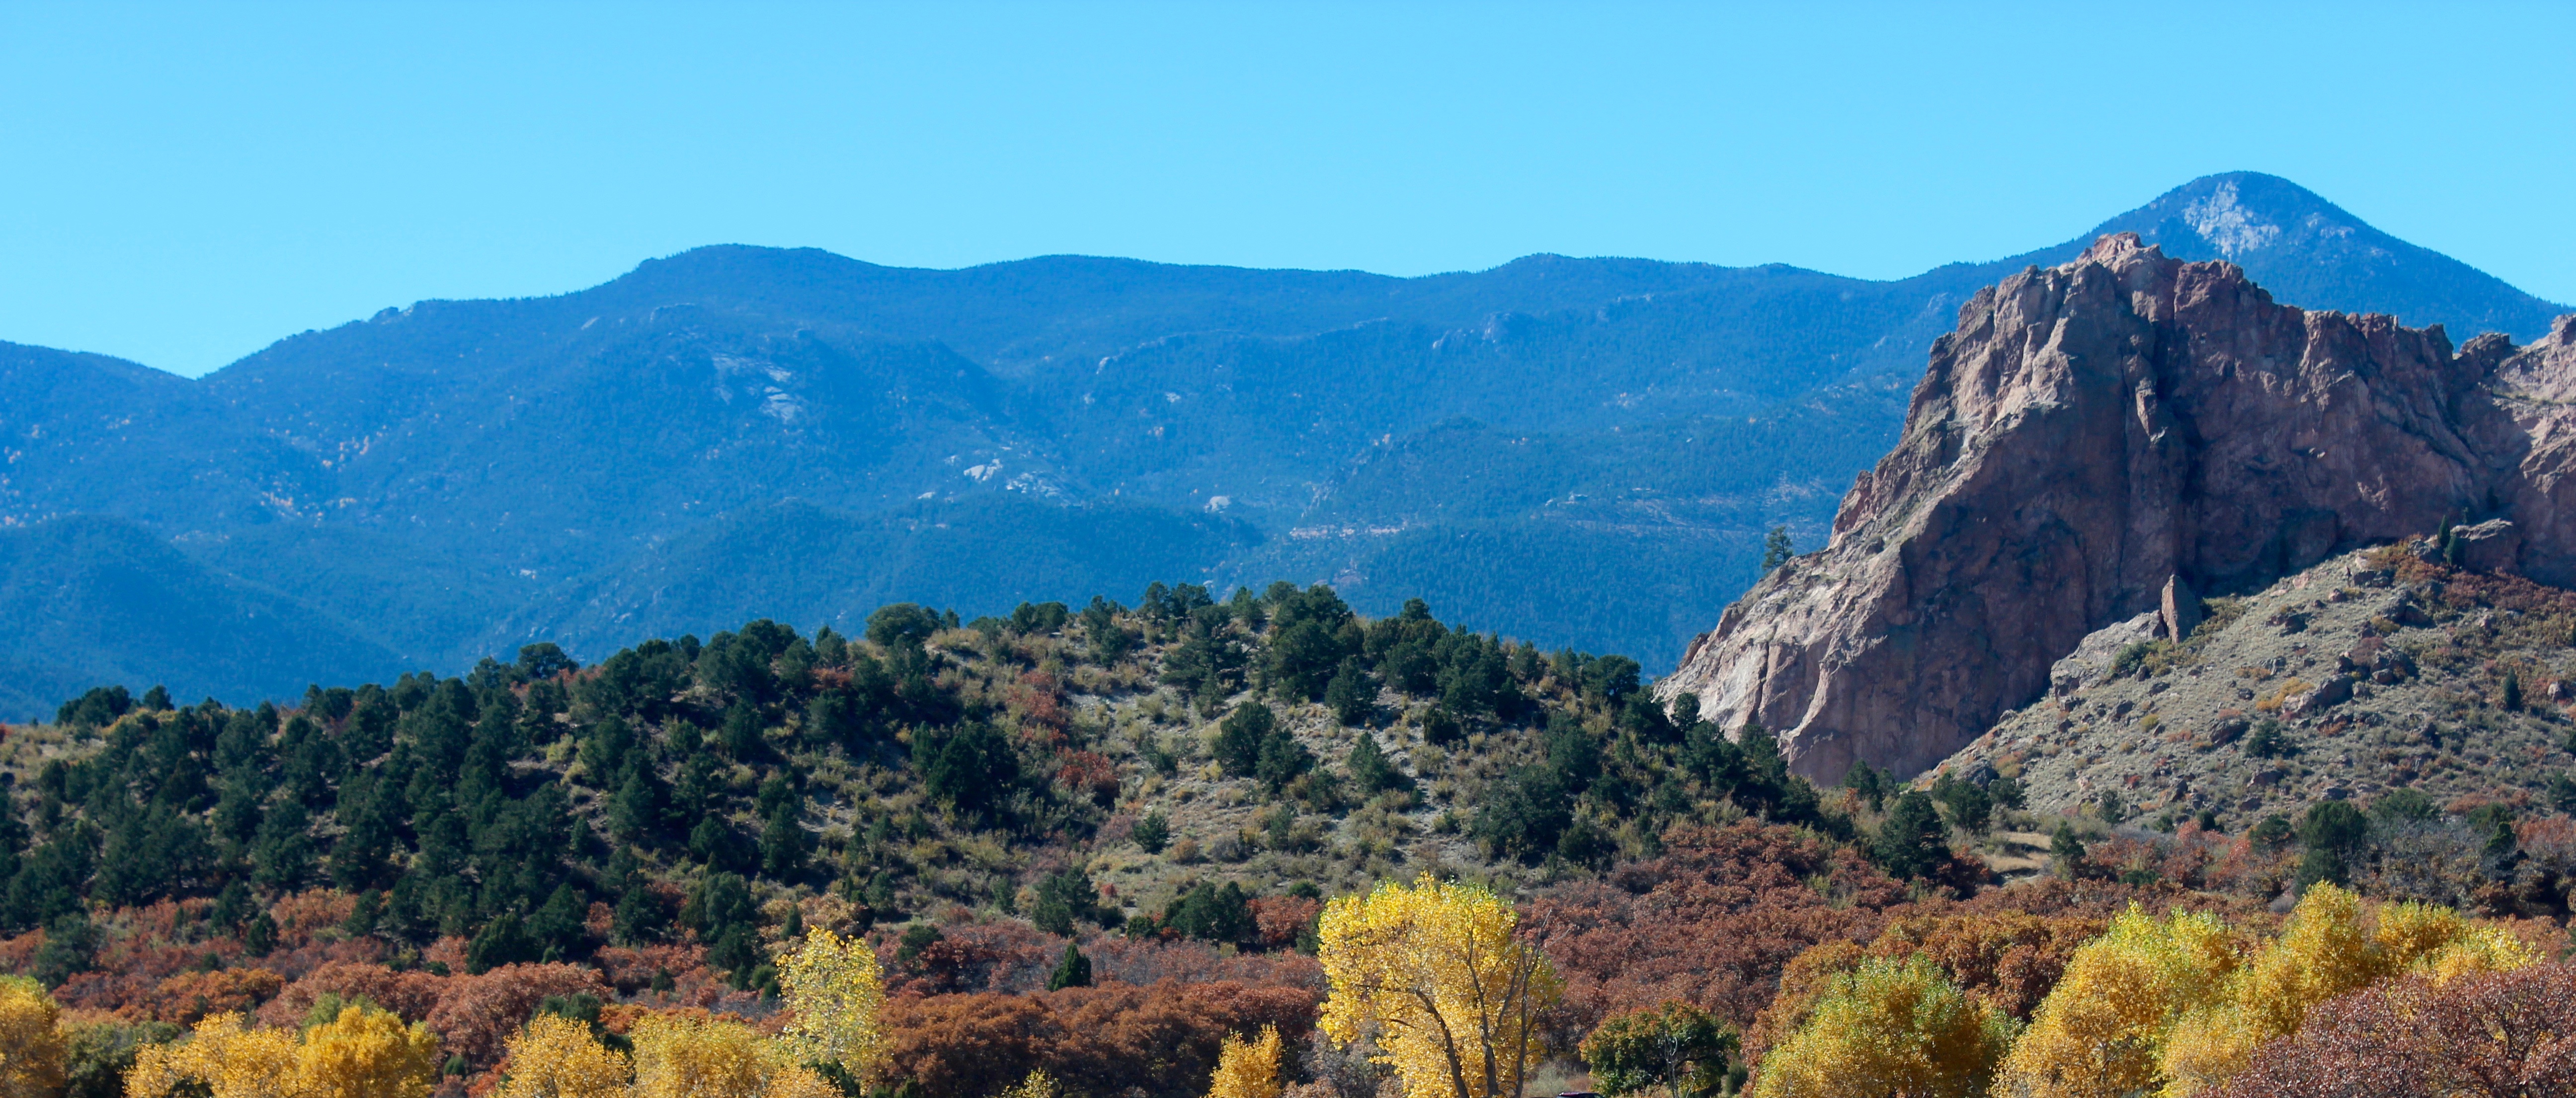
landscape, tree, wilderness, walking, mountain, valley, mountain range, autumn, national park, ridge, alps, plateau, landform, geographical feature, mountainous landforms